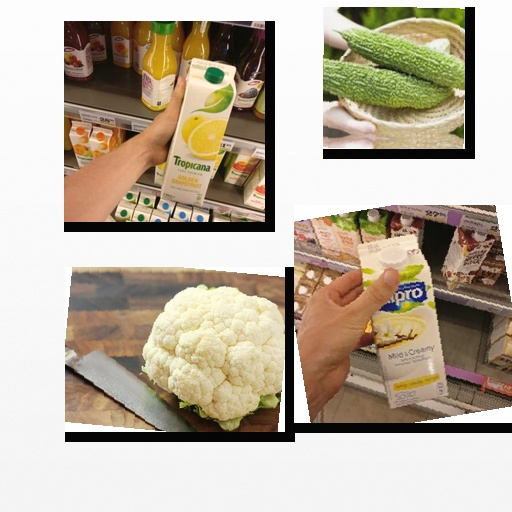
Food items: bitter_gourd, golden_grapefruit_juice, vanilla_soyghurt, cauliflower